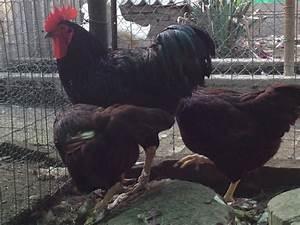
chicken